Pohang University of Science and Technology

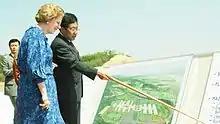
Margaret Thatcher with POSTECH president Hogil Kim in May 1986

Pohang University of Science and Technology was established on December 3, 1986, by POSCO, a South Korean steel company, with Founding Chairman Tae-joon Park and the university’s first president, Hogil Kim. The university was founded as a research-focused institution and also hosted POSCO’s Research Institute of Science and Technology (RIST) on campus. In 1994, POSTECH established the Pohang Accelerator Laboratory (PAL), a third-generation synchrotron light source, which later became a national research facility. In 2016, the university completed construction of the PAL-XFEL (X-ray Free Electron Laser), a fourth-generation light source, at a cost of approximately USD 390 million. PAL-XFEL was the third facility of its kind in the world at the time of completion, intended to support research in various fields including life sciences, materials science, chemistry, and physics.